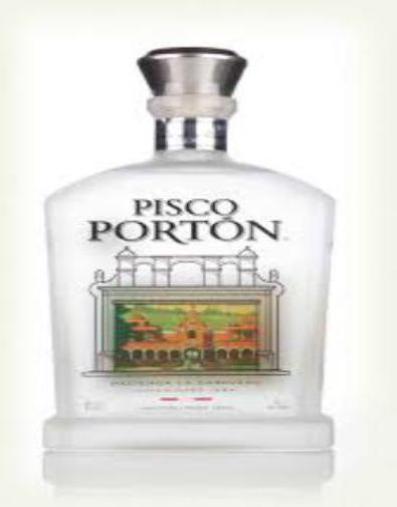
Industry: Food